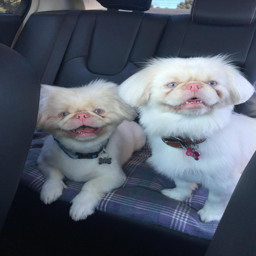
cute white fluffy dog that smiles and looks like a pig